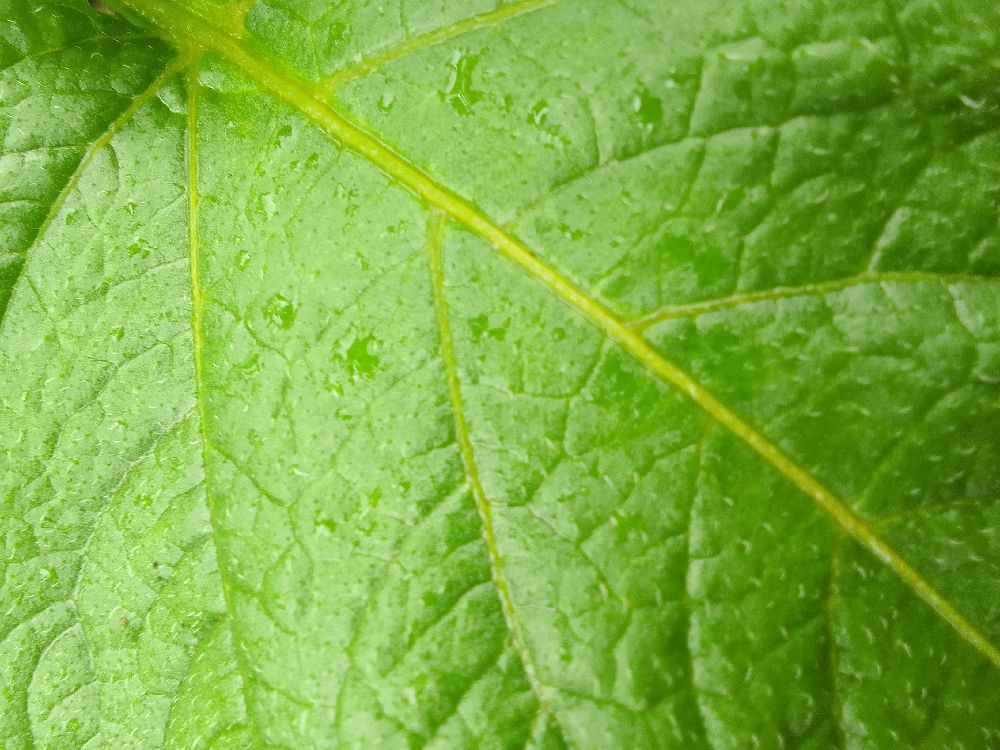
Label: Healthy